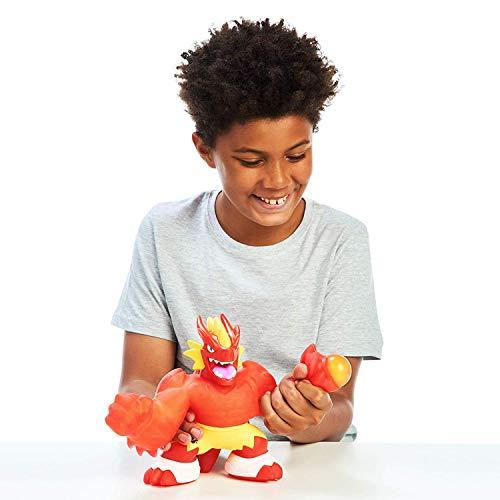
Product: Heroes of Goo Jit Zu 41012 S1 Ultimate Hero Pk, Multicolor
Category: Toys & Games | Toy Figures & Playsets | Action Figures
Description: Heroes of Goo Jit Zu provides kids with a new gooey way to play with action figures, with no mess.
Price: $29.99
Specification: ProductDimensions:4.7x9.8x12.8inches|ItemWeight:1.12pounds|ShippingWeight:3.04pounds(Viewshippingratesandpolicies)|ASIN:B07NSX5D8C|Itemmodelnumber:41012|Manufacturerrecommendedage:4-15years|Batteries:3LR44batteriesrequired.(included)